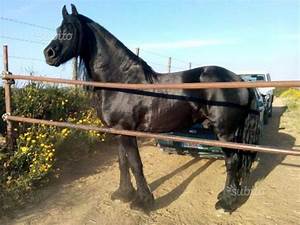
Label: horse